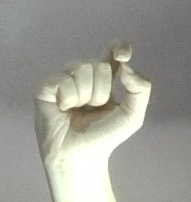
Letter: fa